Vadim Sorokin

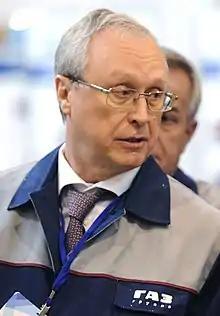

Vadim Nikolayevich Sorokin (born 13 June 1956 in Pavlovo) is a Russian businessman, mechanical engineer and inventor. He holds the posts of the president and the CEO of GAZ Group.